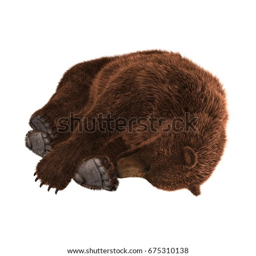
3d rendering of a brown grizzly bear isolated on white background